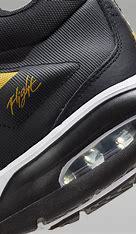
Brand: Jordan
Model: Stay Loyal 3